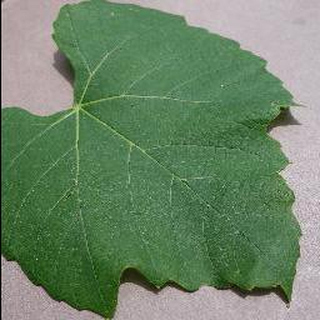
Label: healthy_grape